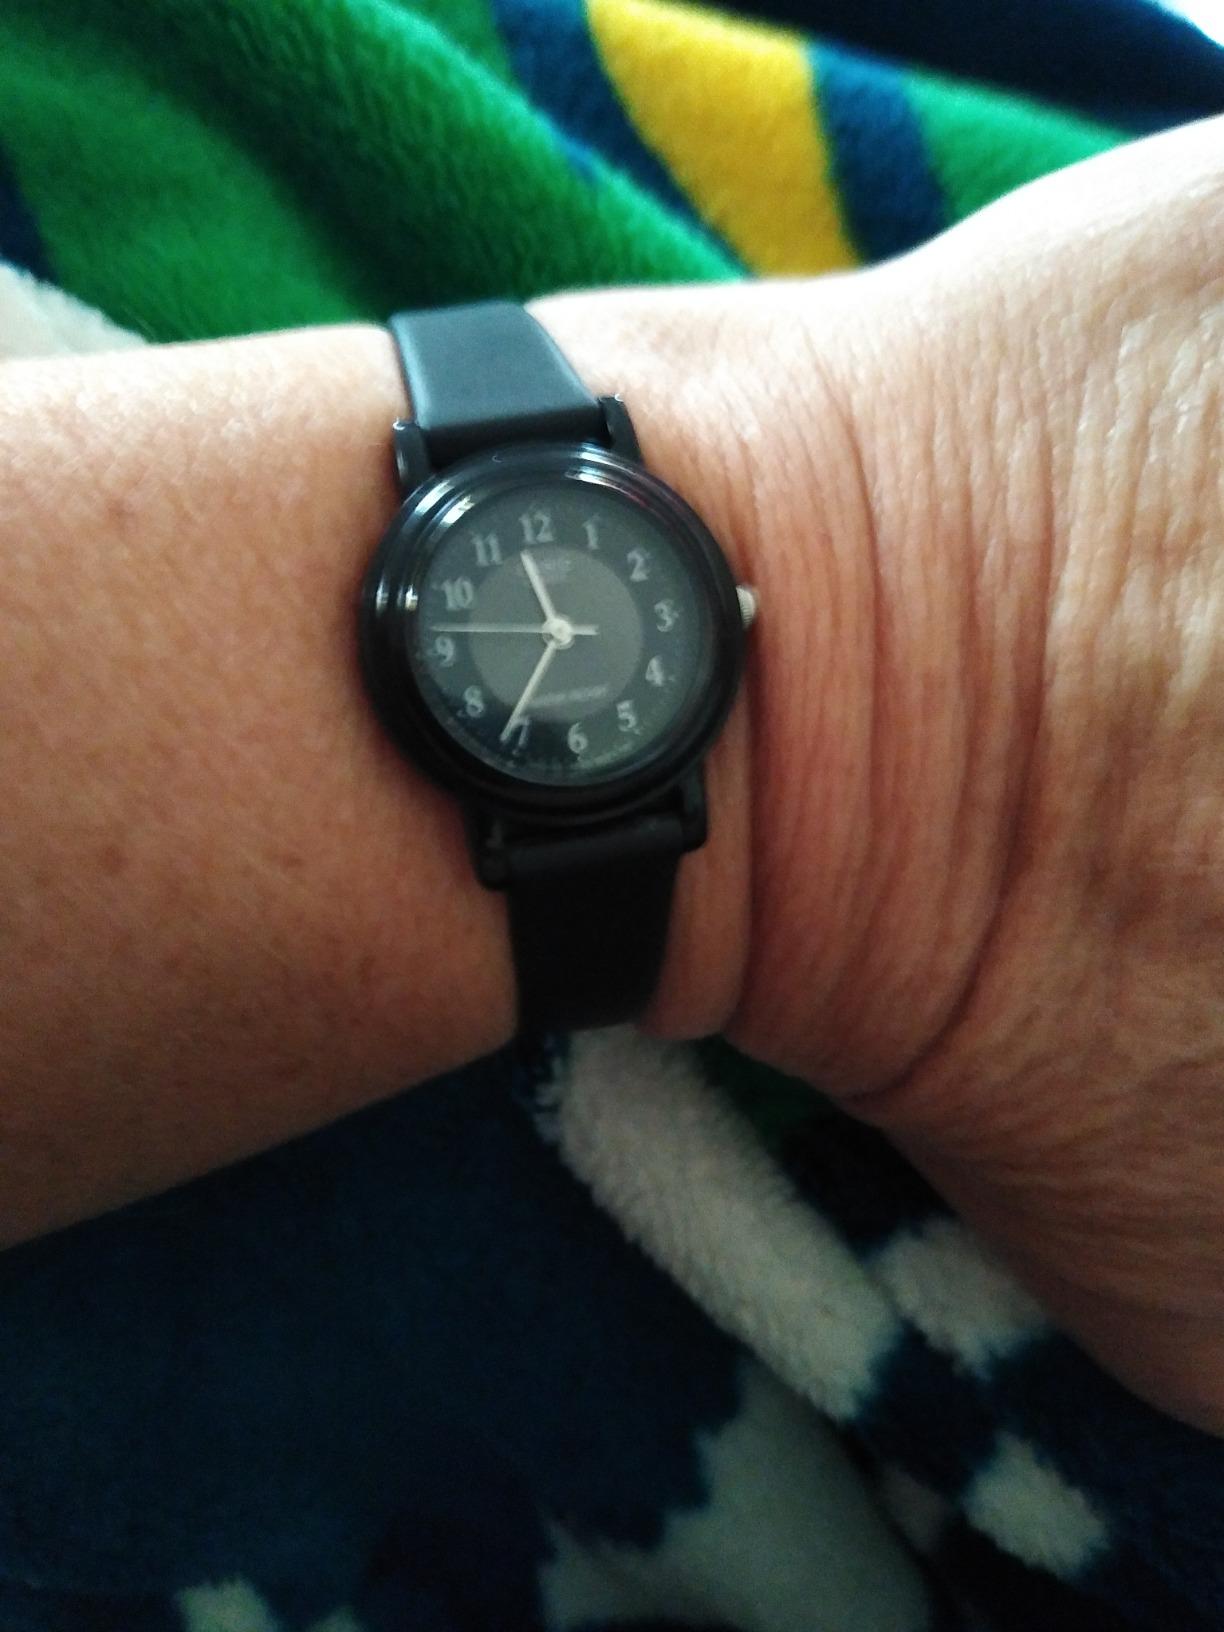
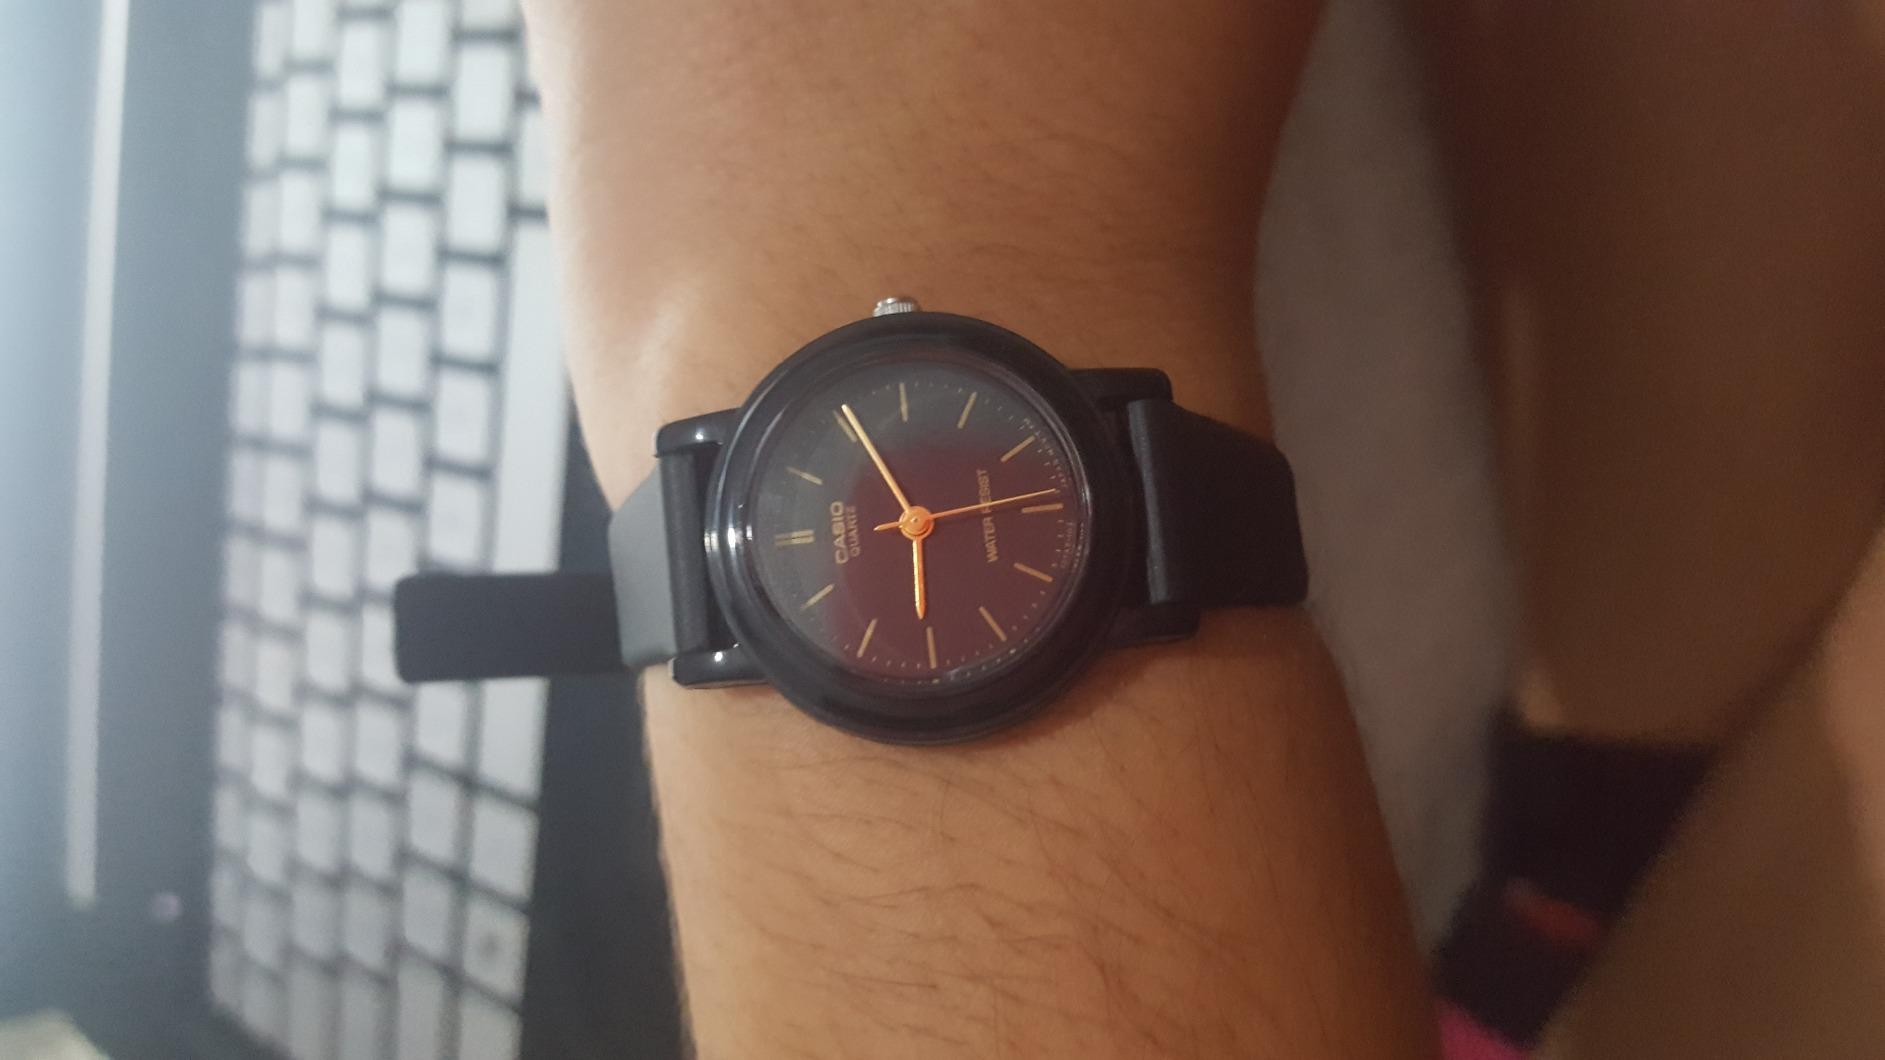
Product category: accessories_watch
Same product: no